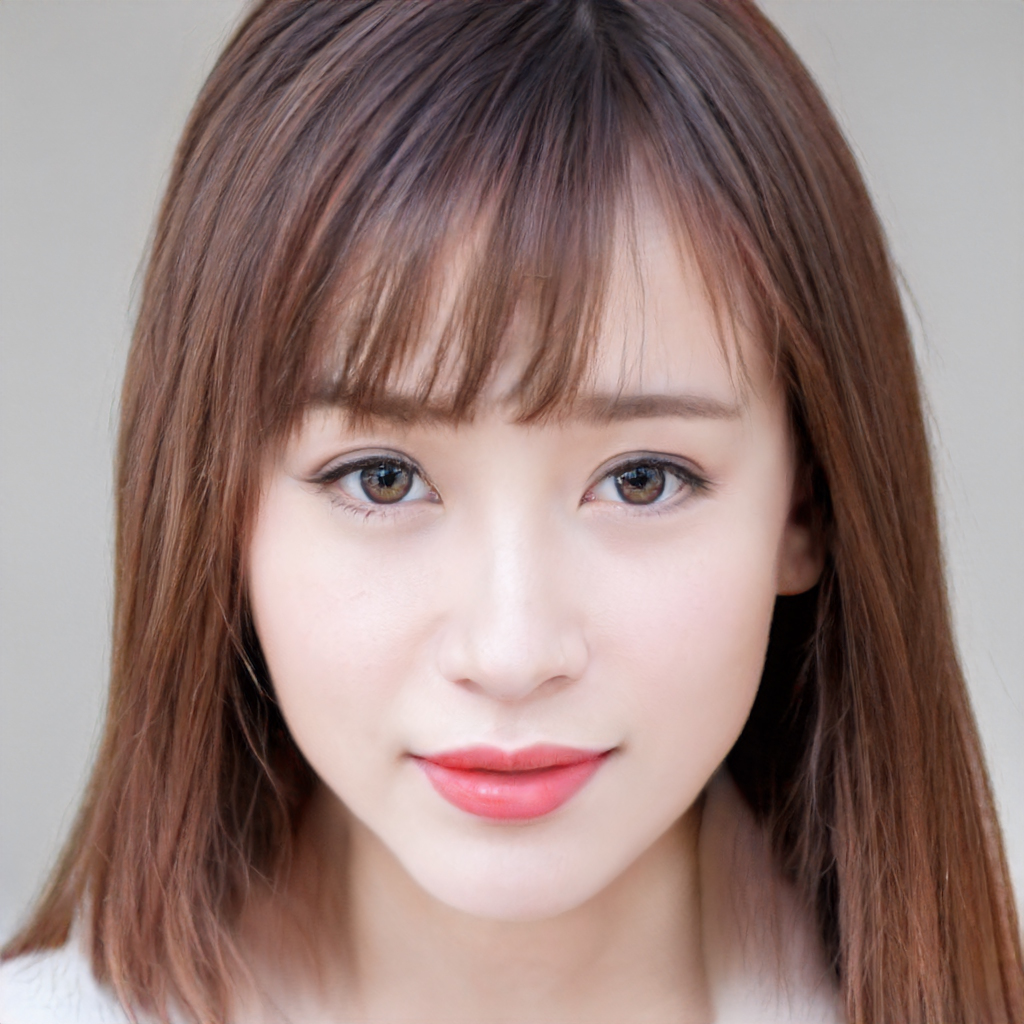
Label: Colored